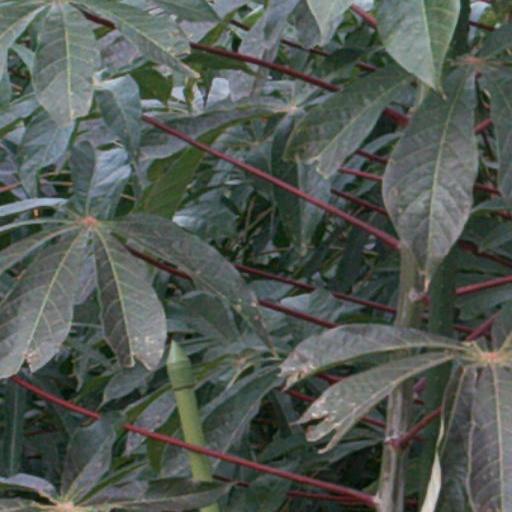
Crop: cassava